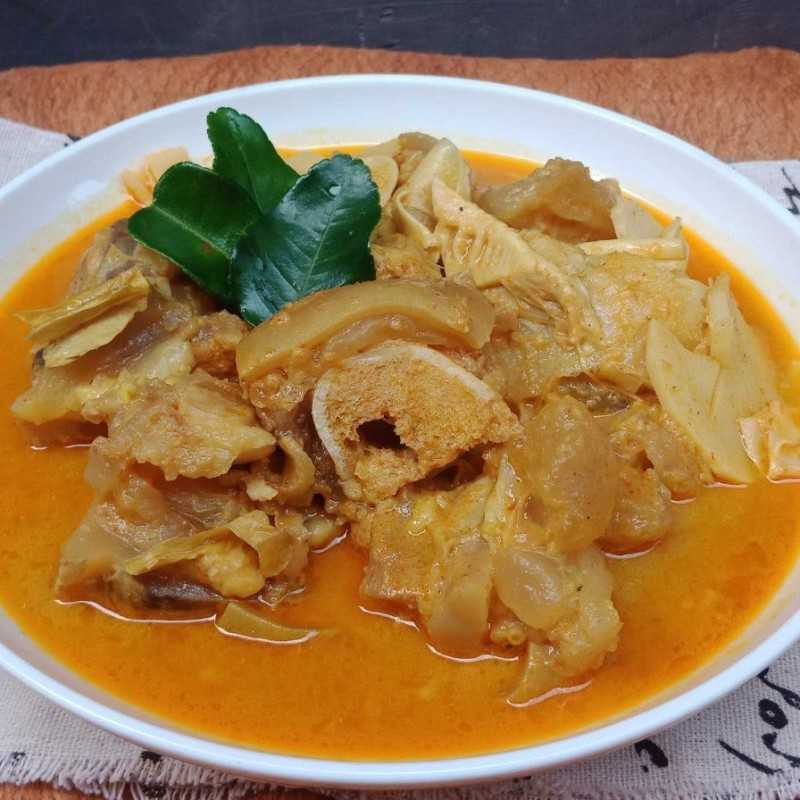
Label: gulai_tunjang